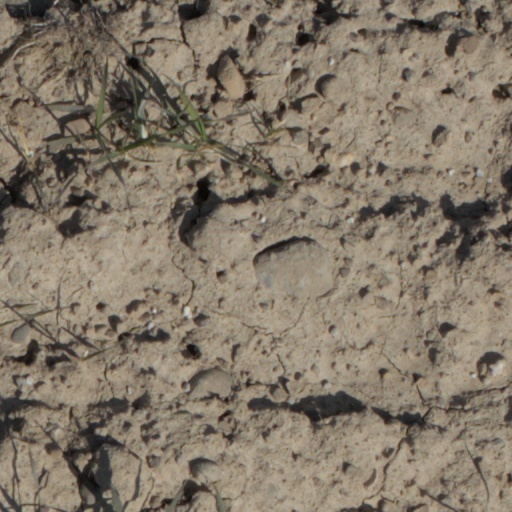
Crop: wheat